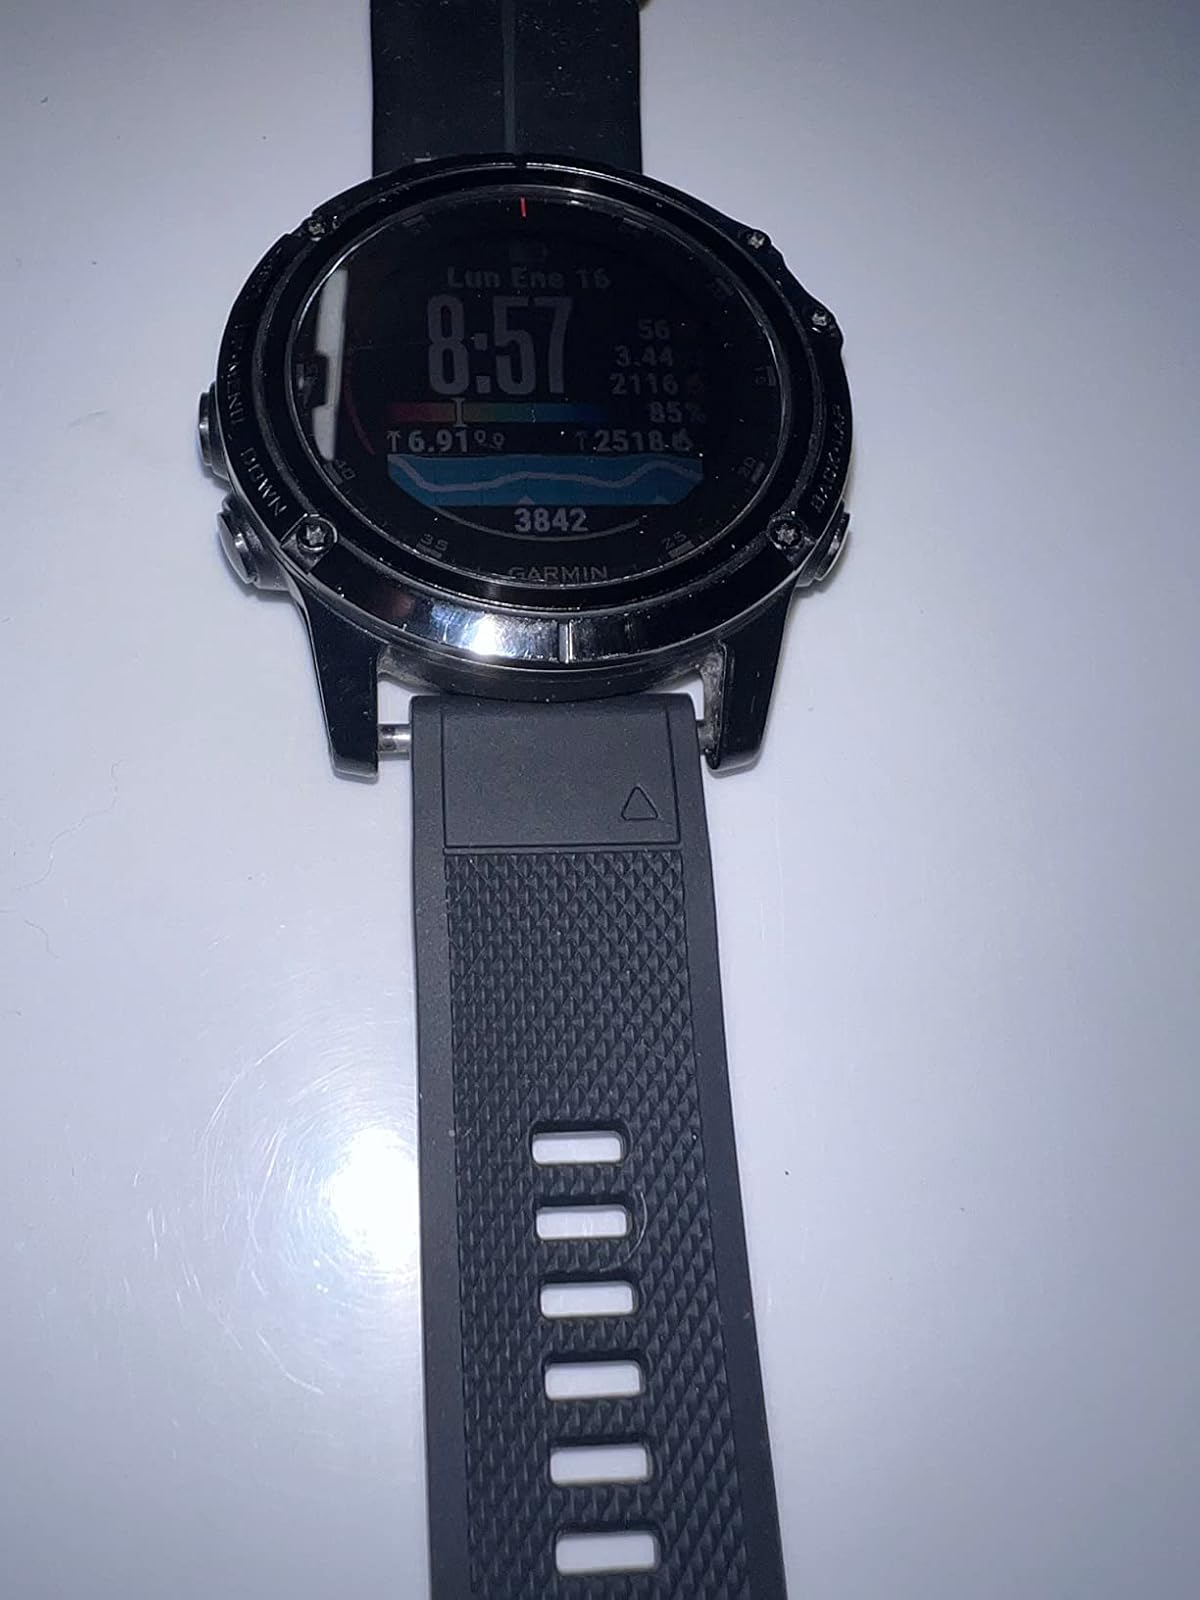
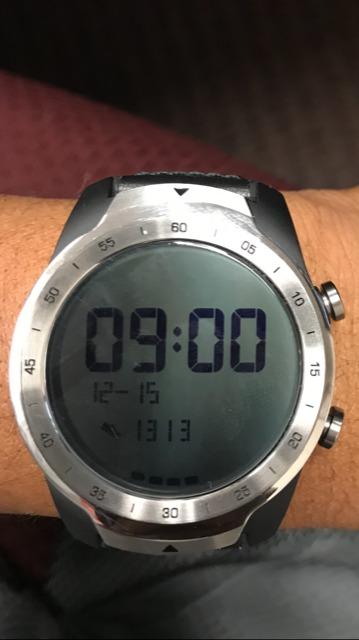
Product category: smartwatch
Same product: no